Zwei: The Ilvard Insurrection

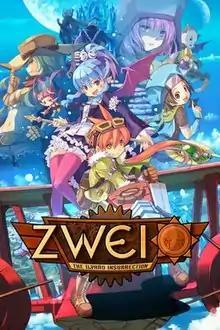

Zwei: The Ilvard Insurrection, known in Japan as Zwei II, is a 2008 action role-playing game developed by Nihon Falcom for Windows, which was released as a direct sequel to "". A re-release with additional features was released in Japan in December 2009 and in English by Xseed Games in October 2017.